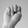
ASL letter: N